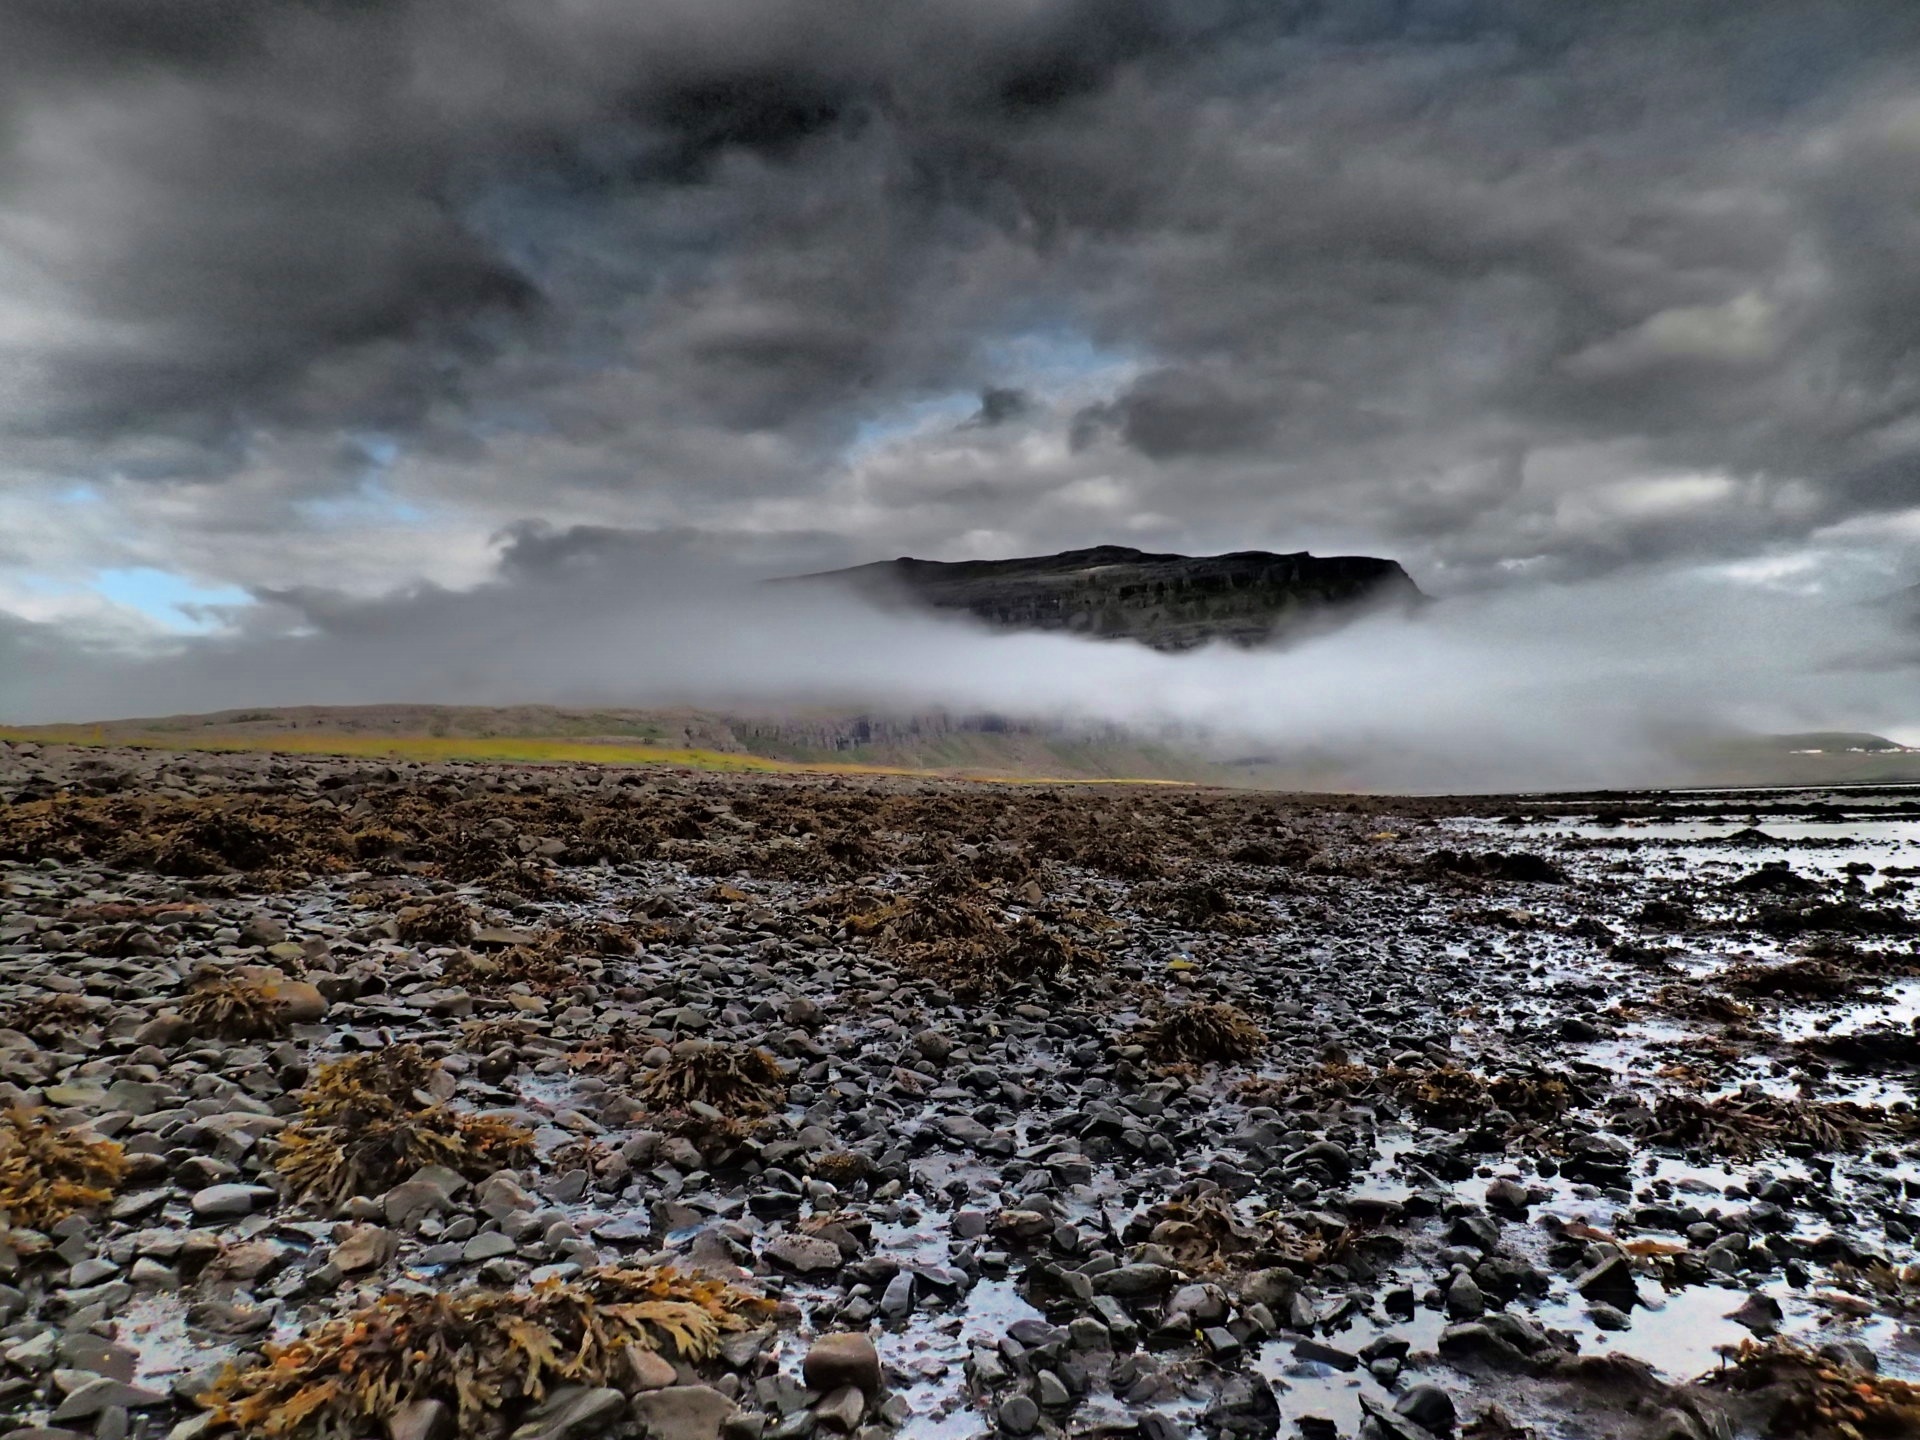
landscape, sea, coast, nature, rock, ocean, horizon, wilderness, mountain, snow, winter, cloud, sky, sunlight, morning, shore, wave, reflection, weather, island, iceland, material, rocks, icelandic, tundra, scandinavian, atmospheric phenomenon